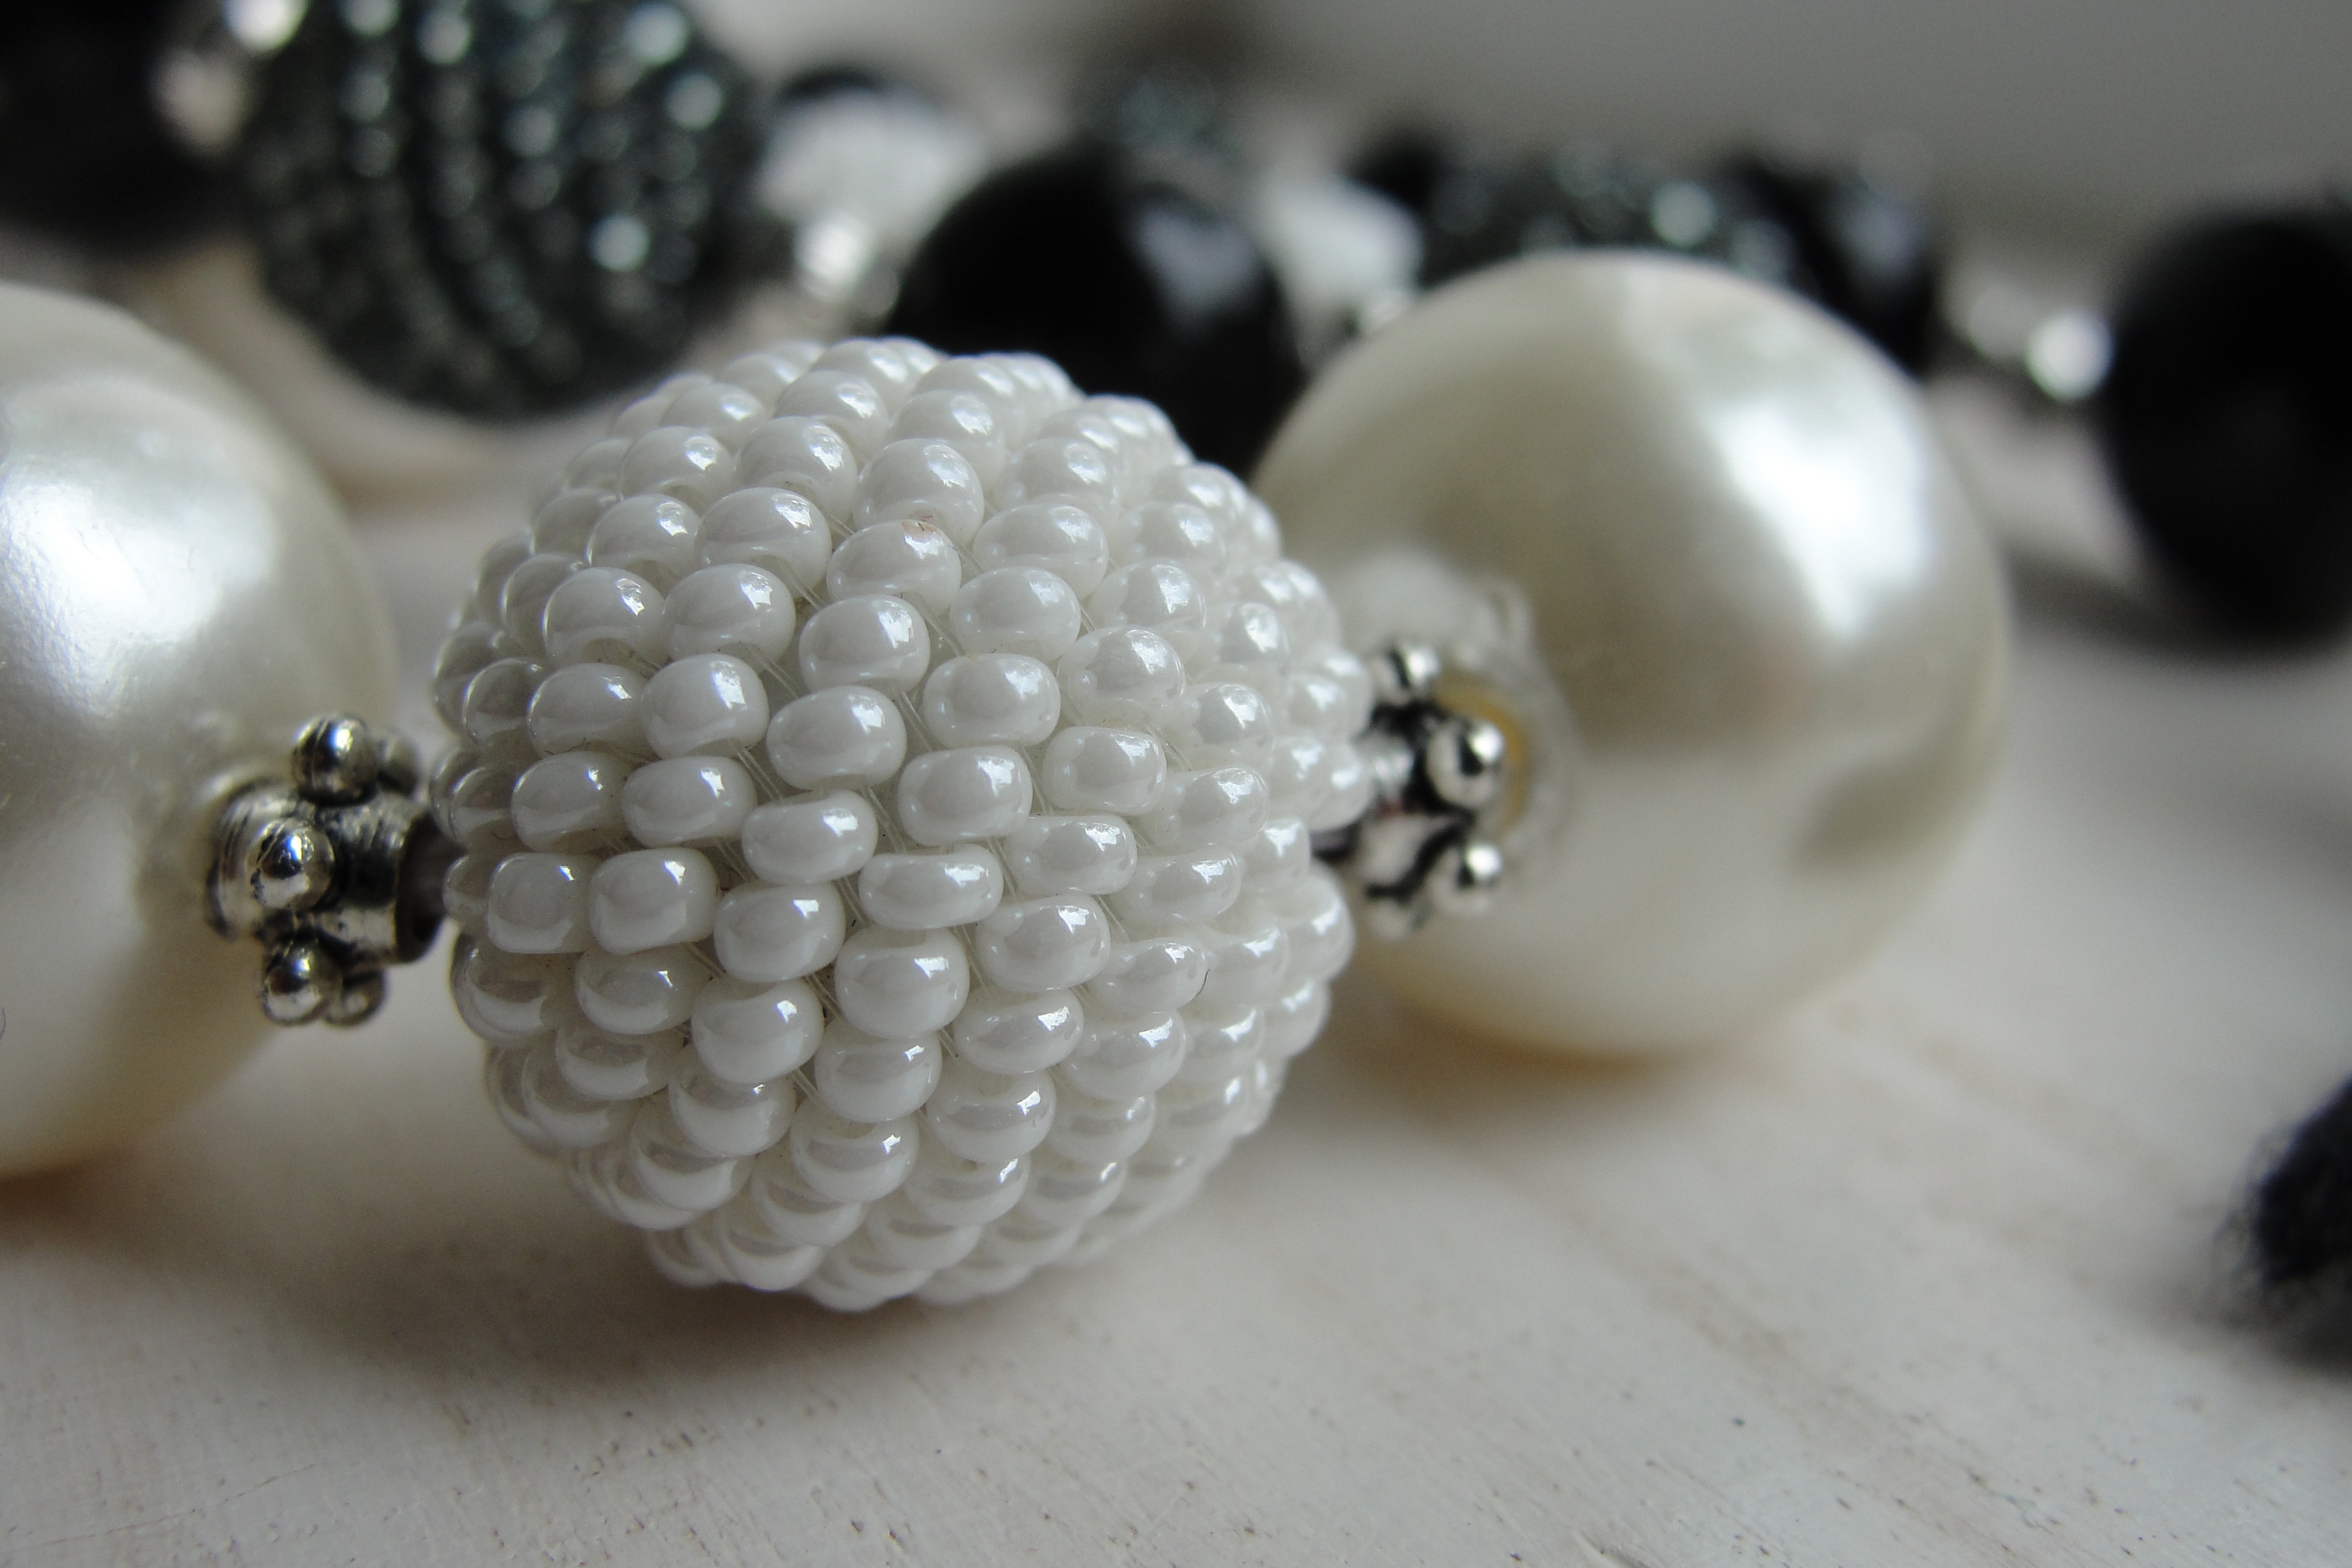
white, bead, material, jewelry, ornament, jewellery, art, silver, earrings, pearl, beads, gemstone, chaplet, jewelry making, fashion accessory